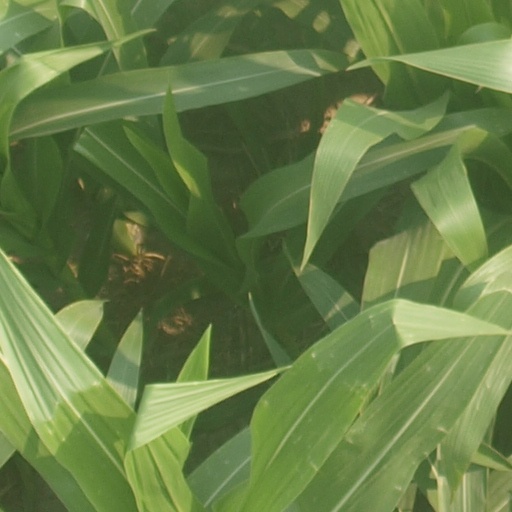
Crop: maize; corn